Rescue of Stutthof victims in Denmark

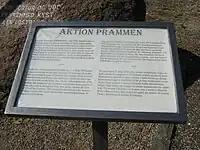
Board next to memorial

A memorial stone now stands on the shore of Klinthom Havn at the point where the barge came in. It was erected on 5 May 1995, commemorating the 50th anniversary of the event.